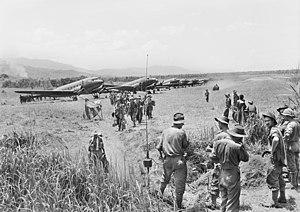
L'Australie entra dans la Seconde Guerre mondiale, peu après l'invasion de la Pologne en déclarant la guerre à l'Allemagne le 3 septembre 1939. À la fin de la guerre près d'un million d'Australiens avaient servi dans les forces armées australiennes avec un effectif maximal de 680 000 militaires pour une population totale de moins de 7,5 millions d'habitants et les unités militaires australiennes ont combattu en Europe, en Afrique du Nord et dans le sud-ouest du Pacifique.
La bataille de Kaiapit est une bataille qui oppose les forces australiennes et japonaises durant la campagne des monts Finisterre lors de la Seconde Guerre mondiale. Elle se déroule du 19 au 20 septembre 1943 en Nouvelle-Guinée